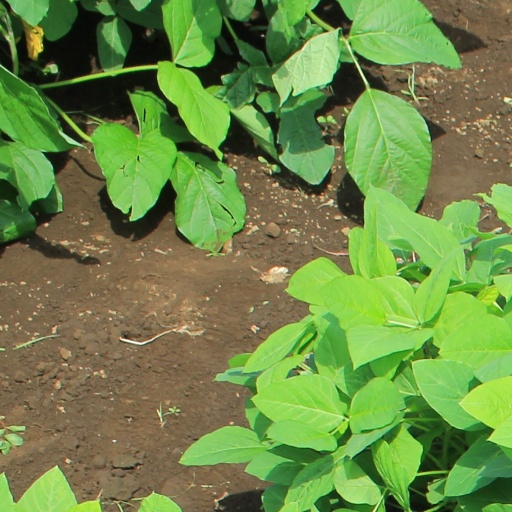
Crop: soybean